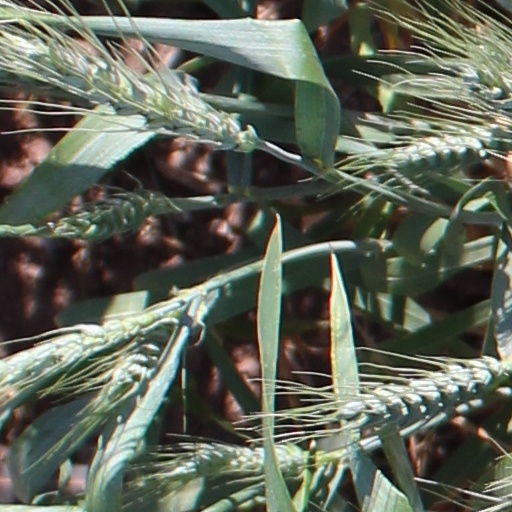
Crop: wheat